Pectobacterium carotovorum

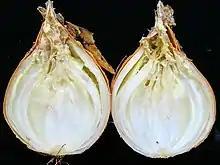
Soft rot in an onion caused by "P. carotovorum" or "Dickeya dadantii"

Pectobacterium carotovorum is a bacterium of the family Pectobacteriaceae; it used to be a member of the genus "Erwinia".